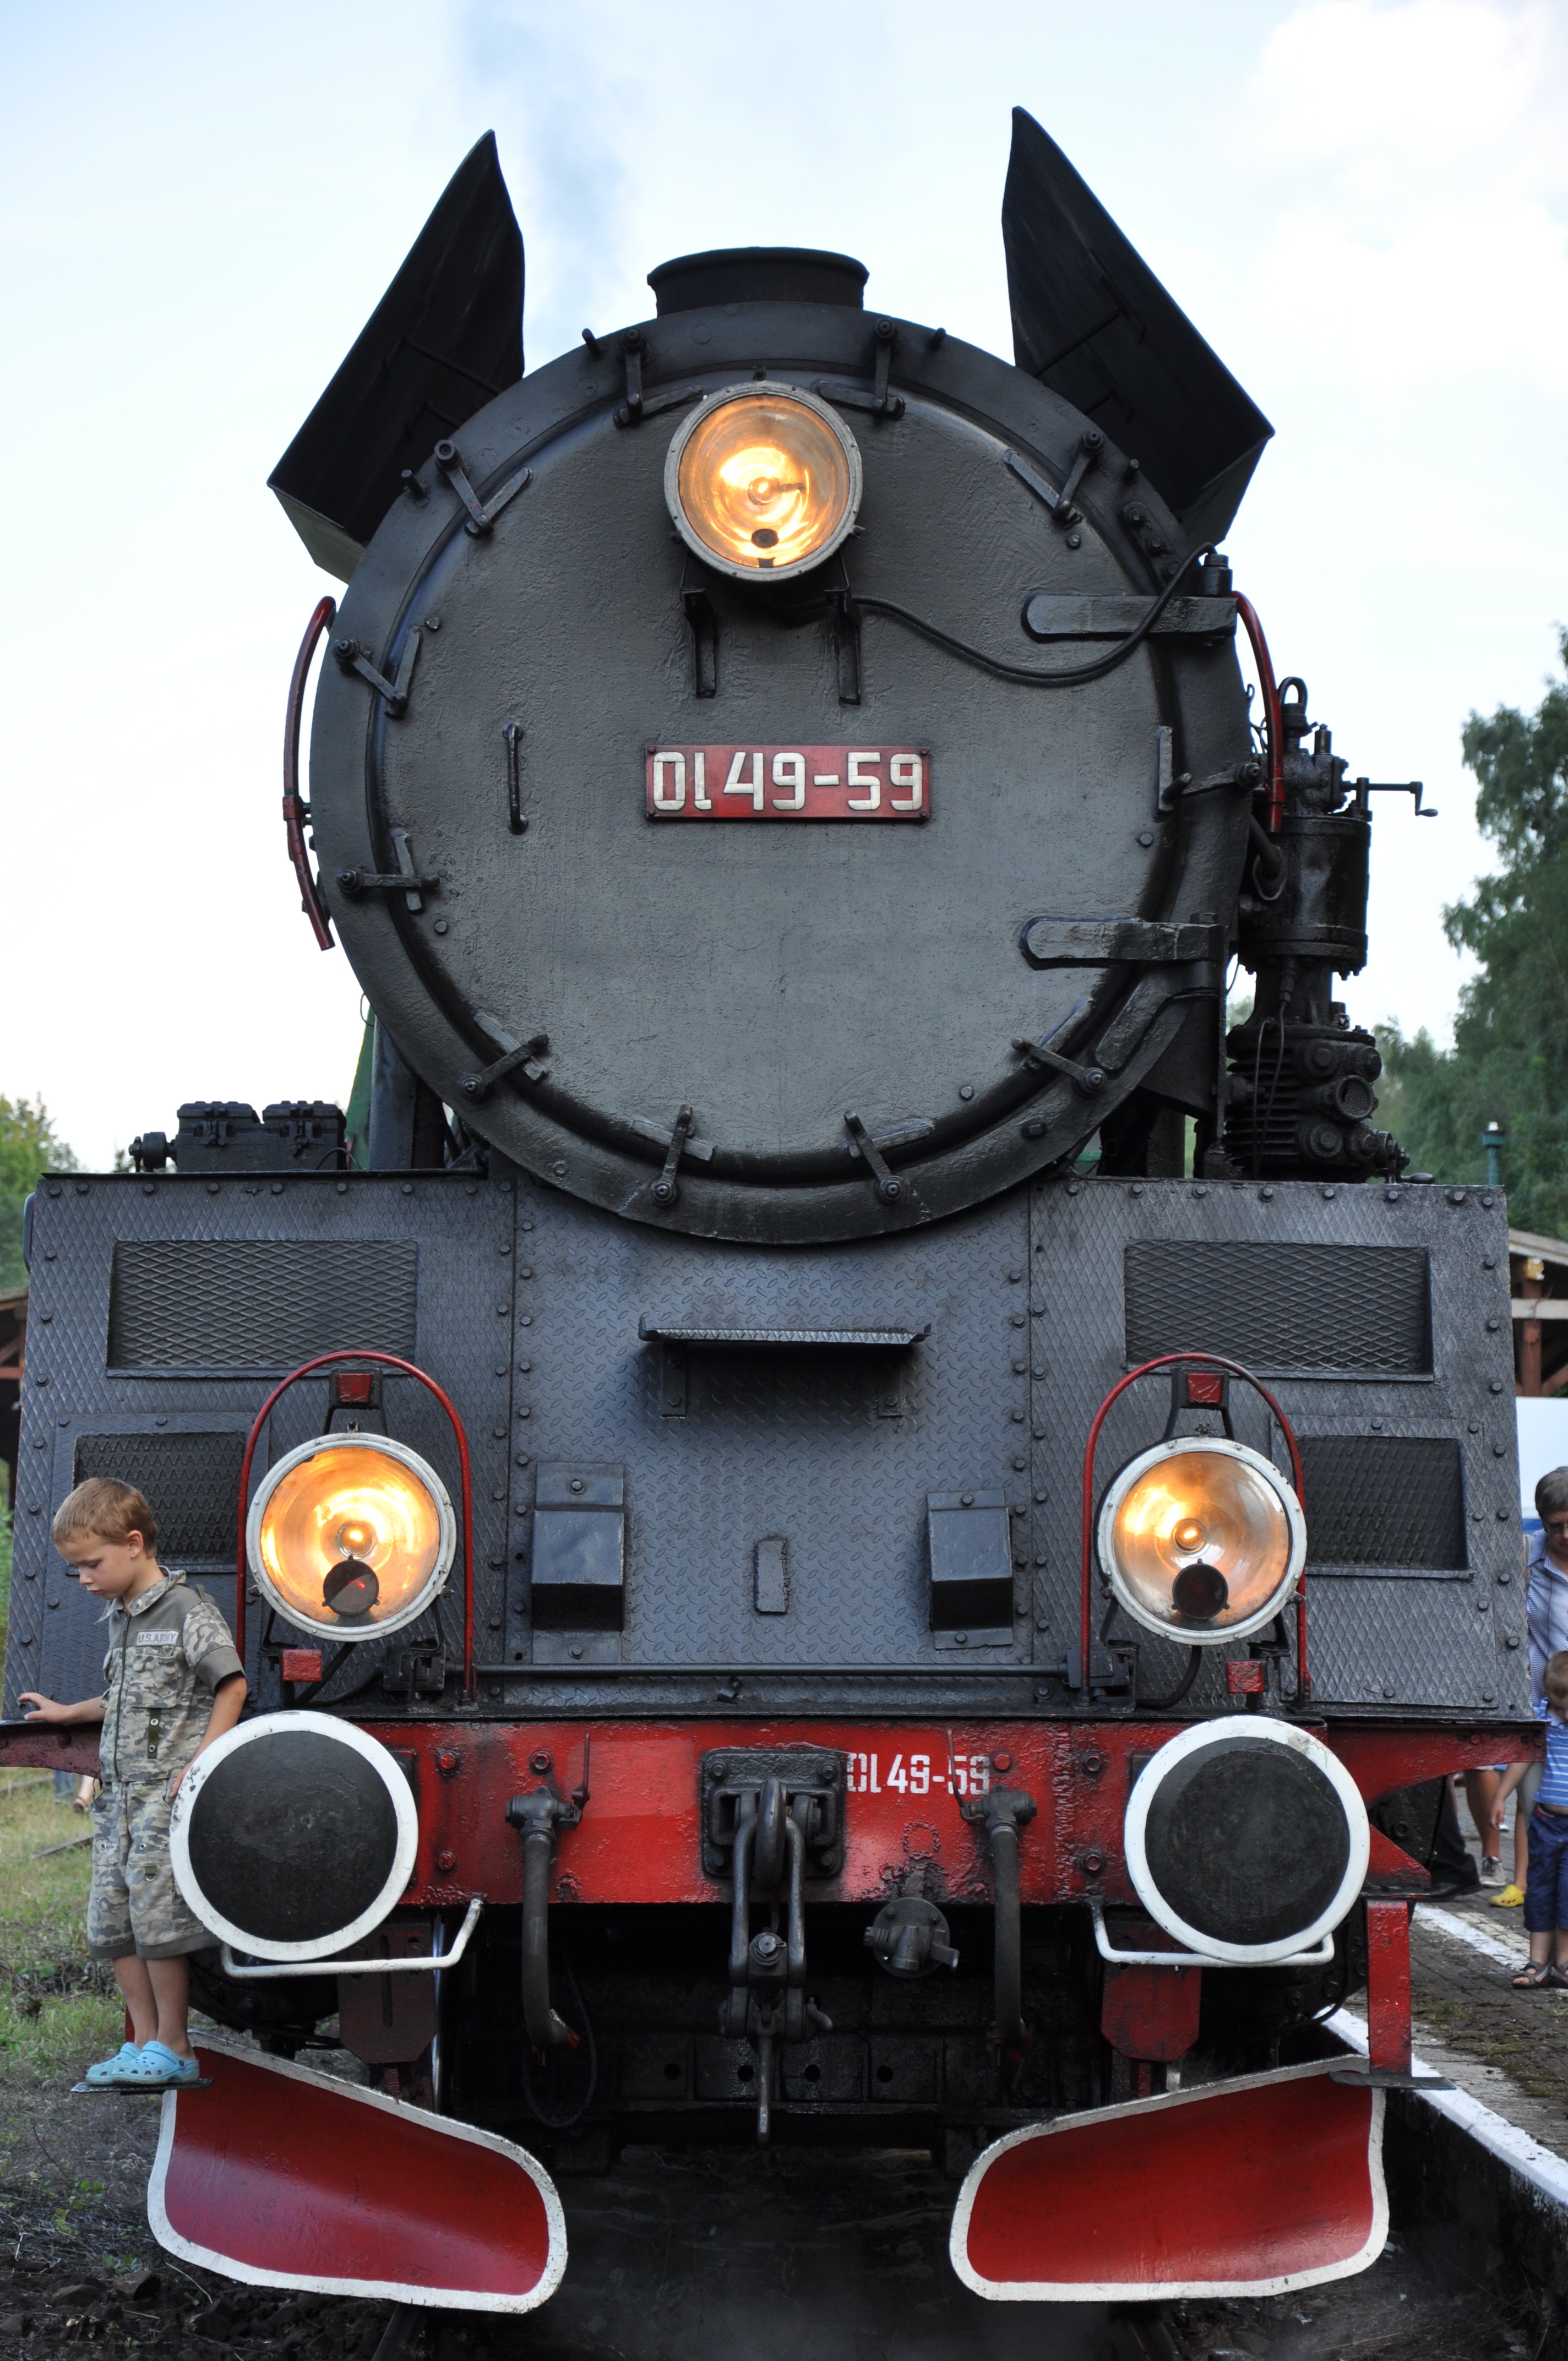
railway, train, transport, vehicle, historic, locomotive, rails, steam locomotive, historic vehicle, land vehicle, the historic locomotive